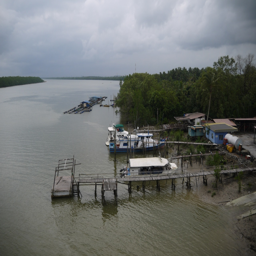
piers and farms by the river